Liver injury

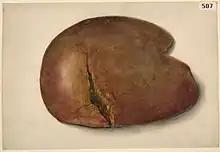
A watercolour painting of a liver with extensive rupturing caused by blunt trauma to the abdomen.

A liver injury, also known as liver laceration, is some form of trauma sustained to the liver. This can occur through either a blunt force such as a car accident, or a penetrating foreign object such as a knife. Liver injuries constitute 5% of all traumas, making it the most common abdominal injury. Generally nonoperative management and observation is all that is required for a full recovery.